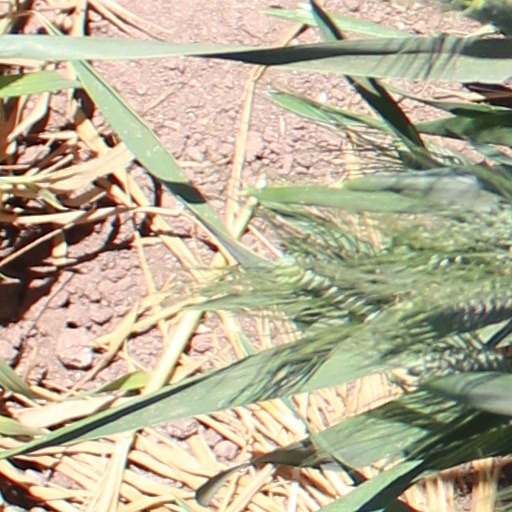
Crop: wheat